Valle de la Mocha

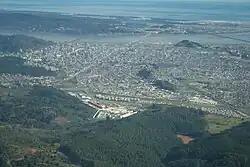
Valle de la Mocha upon which the city of Concepción is emplaced is one of various coastal plains in Chile.

Valle de la Mocha ("the Valley of Mocha") is a plain in Chile on the north shore of the Bio-Bio River that contained the "reducción" of Mapuche who were transported in 1685, from Mocha Island by Governor José de Garro; from which the valley and plain took its name. Governor Domingo Ortiz de Rosas transferred the old city of Concepcion to this site from Penco after the May 25, 1751 Concepción earthquake.